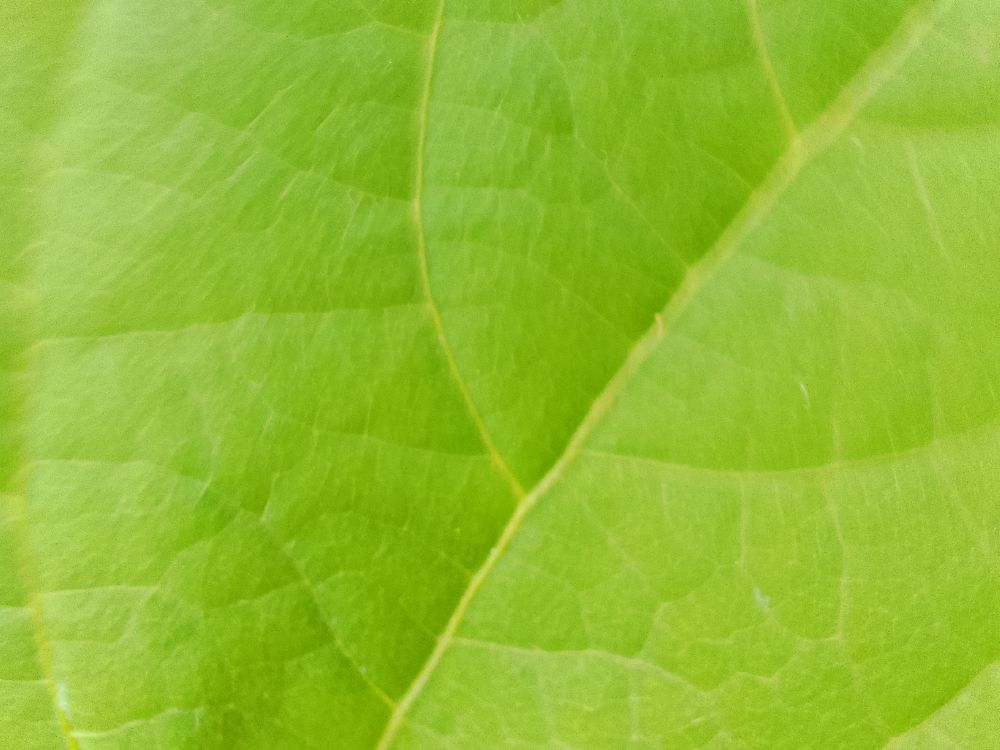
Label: healthy